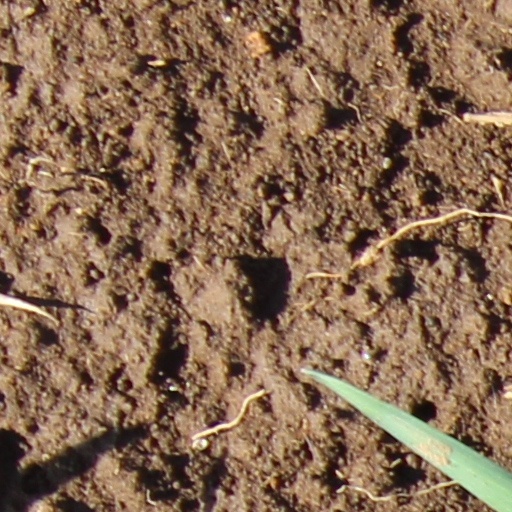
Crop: wheat